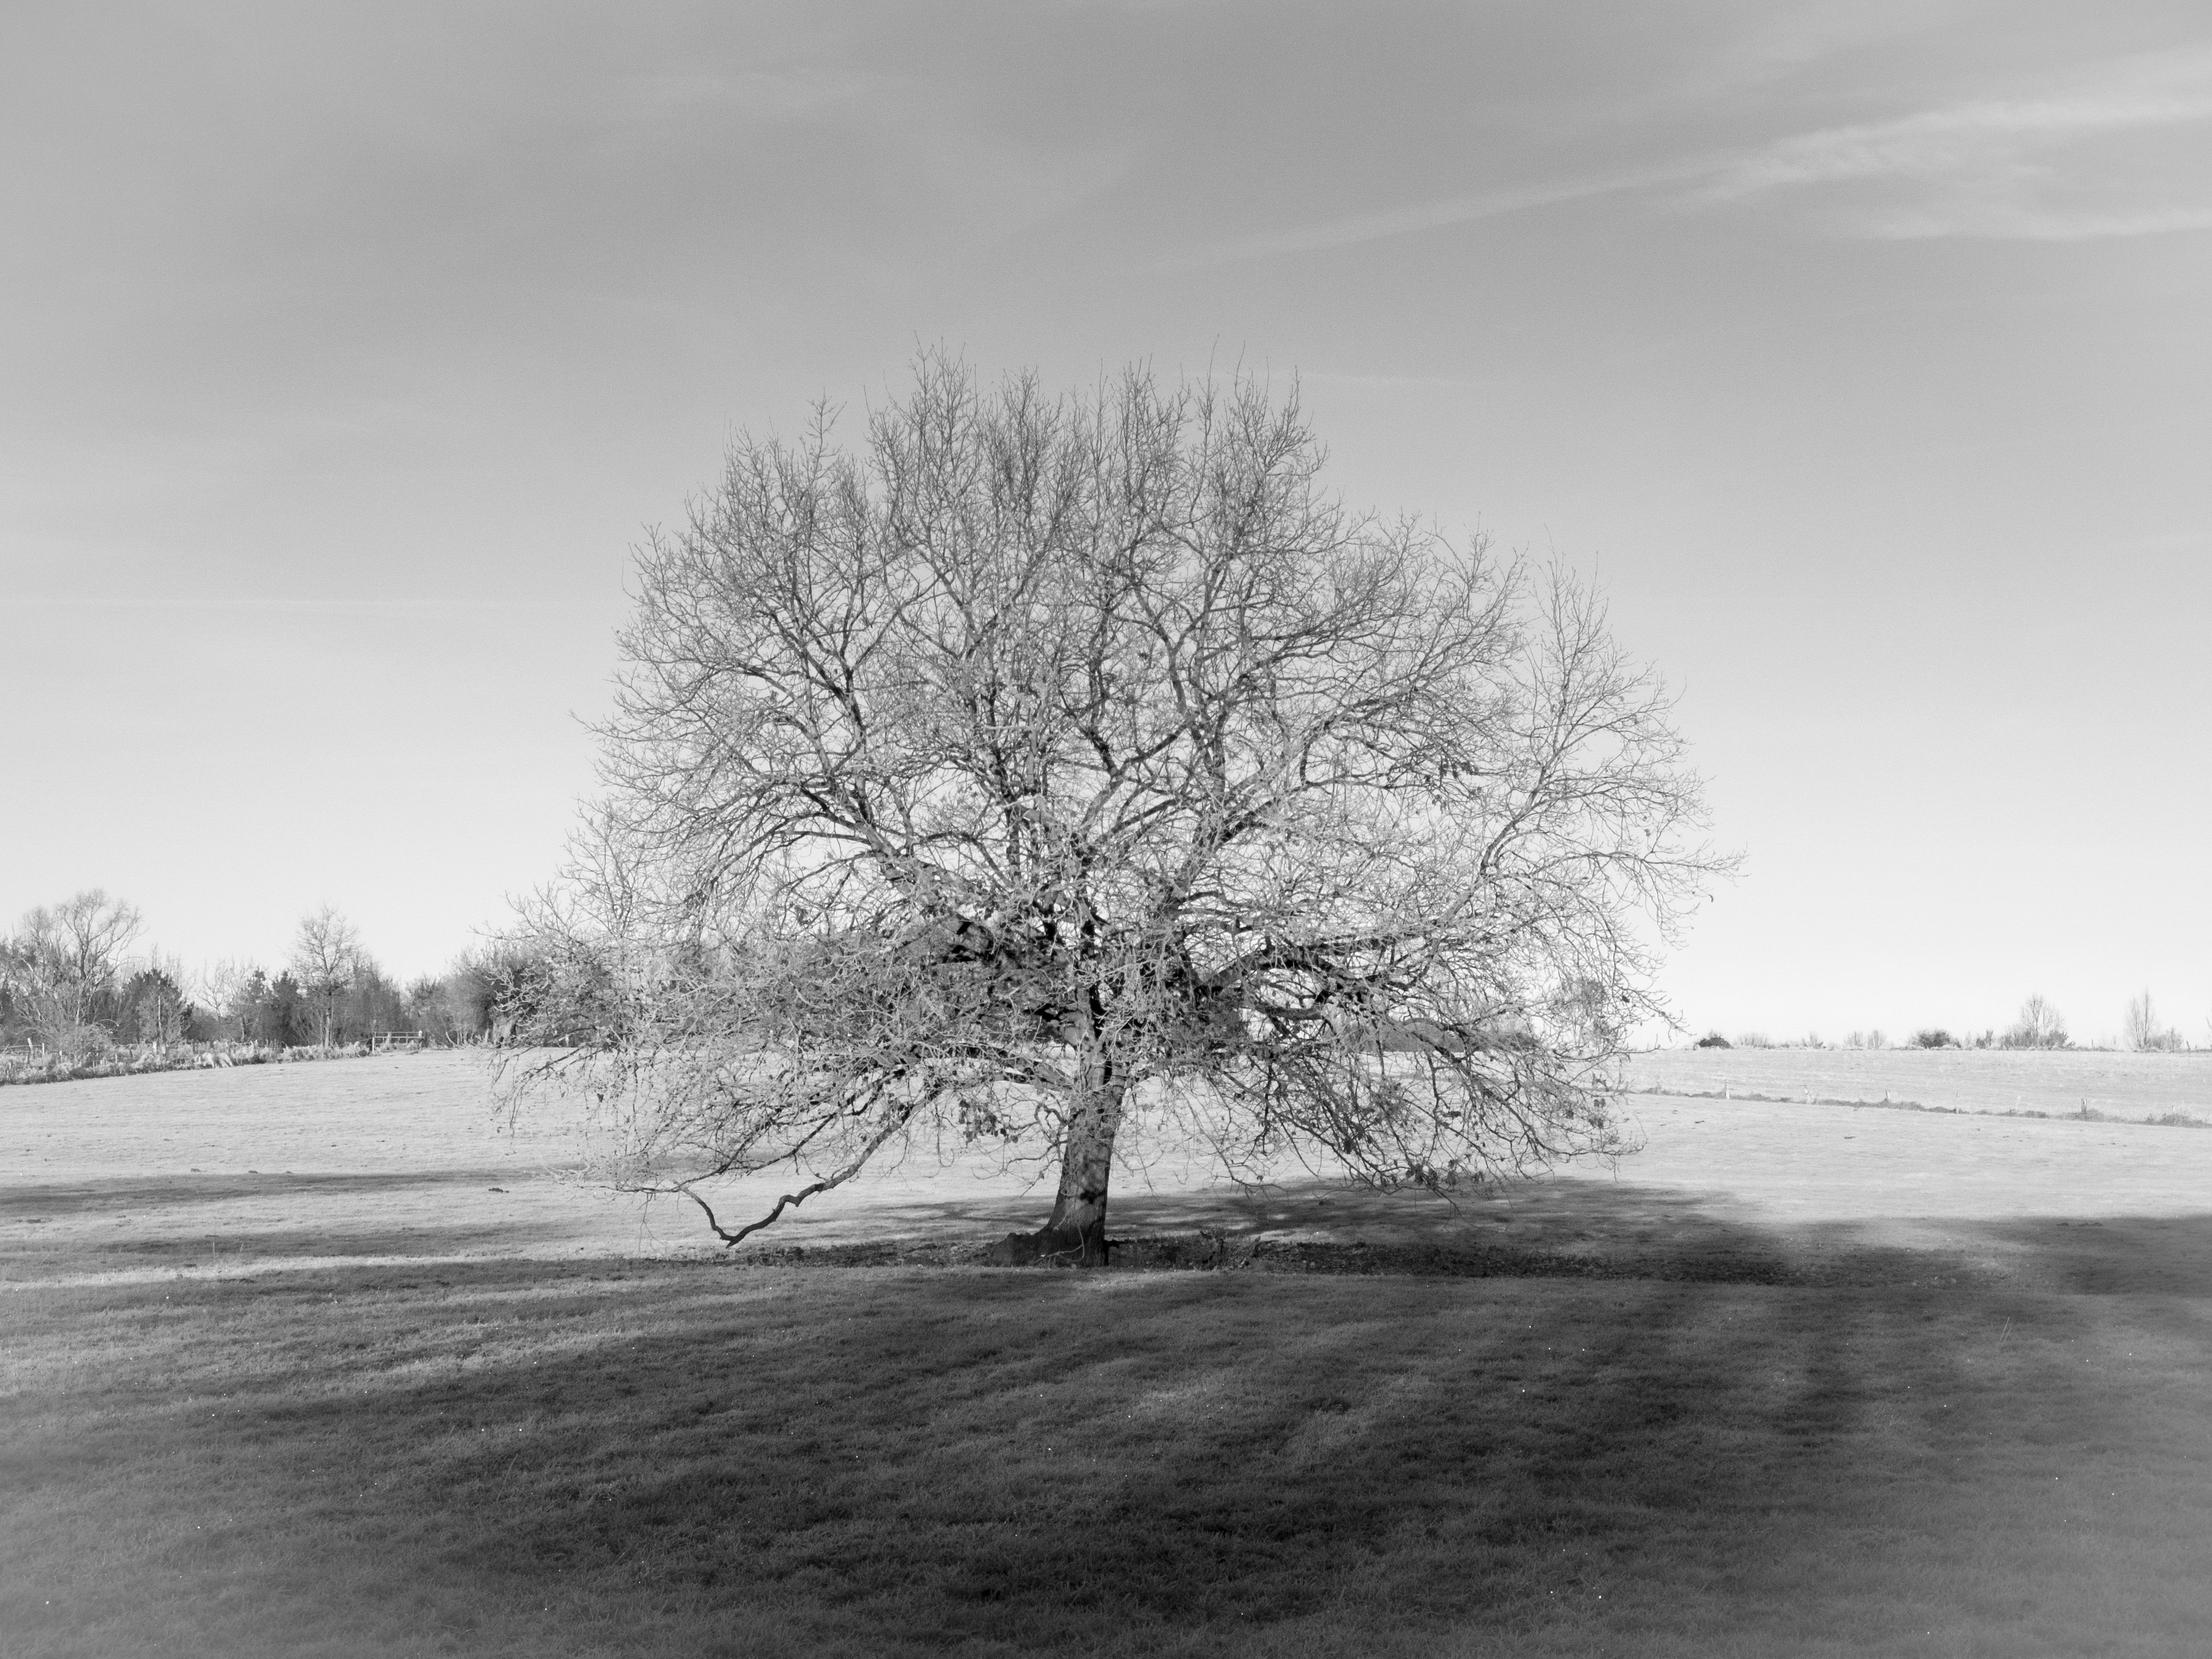
landscape, tree, horizon, branch, snow, winter, cloud, black and white, plant, fog, mist, white, field, meadow, morning, frost, autumn, weather, monochrome, season, mood, freezing, monochrome photography, atmospheric phenomenon, woody plant